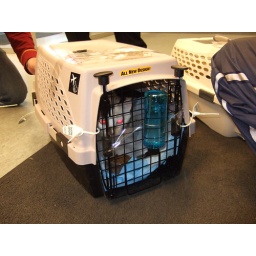
Mae-ling was born in Chicago, Illinois, and rescued by tree house Humane Society in 2003.